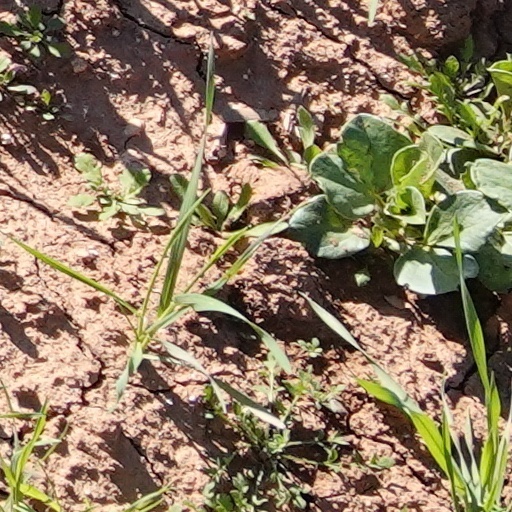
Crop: wheat